Irene Clark Woodman

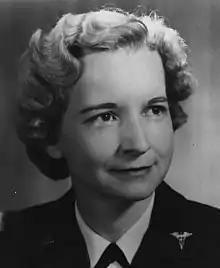
Col. Mildred Irene Clark Woodman, 12th Chief, Army Nurse Corps

Mildred Irene Clark Woodman (January 30, 1915November 25, 1994) was the twelfth chief of the United States Army Nurse Corps (1963–1967). She is credited with, during her tenure, playing a large role in the survival of the Nurse Corps in the Vietnam War. She has been inducted into the Michigan Women's Hall of Fame.